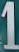
Number: 1